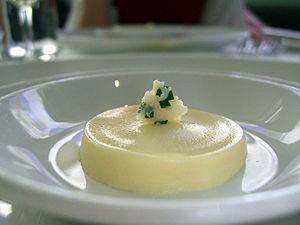
Un amuse-gueule [amyzɡœl] ou amuse-bouche est un mets préparé en éléments de la taille d'une bouchée, pour être consommé froid en dehors des repas comme aliment de grignotage, ou en accompagnement d'un apéritif ou lors d'un cocktail.